Bandolier

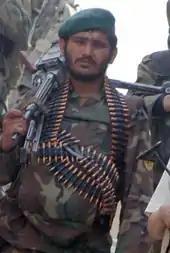
Modern Afghan National Army soldier wearing a belt of ammunition

By the late 15th century, the earliest viable handheld firearms in Europe were the arquebus fitted with a matchlock mechanism. The user kept his shot in a leather pouch and his powder in a flask with a volumetric spout. The spout was calibrated to deliver the proper charge for the user's arquebus. With the advent of the heavy arquebus (later known as a musket) in the early 16th century, a spout large enough to measure the required powder was impractical. Furthermore, trying to double or triple charge from a flask was time consuming and could create a “missed” charge. A bandolier from whence would hang several little flasks each filled with a dedicated premeasured charge was the solution to this problem. Since these were loaded prior to going into battle, the musketeer could take the time to accurately measure each charge.